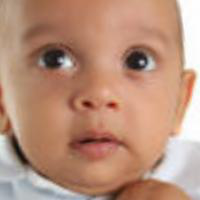
Age group: age 01-10